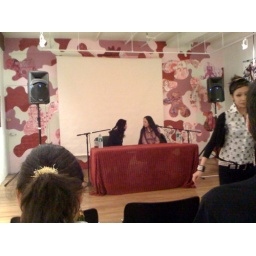
In the background there is a pink camouflage wall interspersed with. amoeba-like shapes painted by Lady Pink and Aiko.